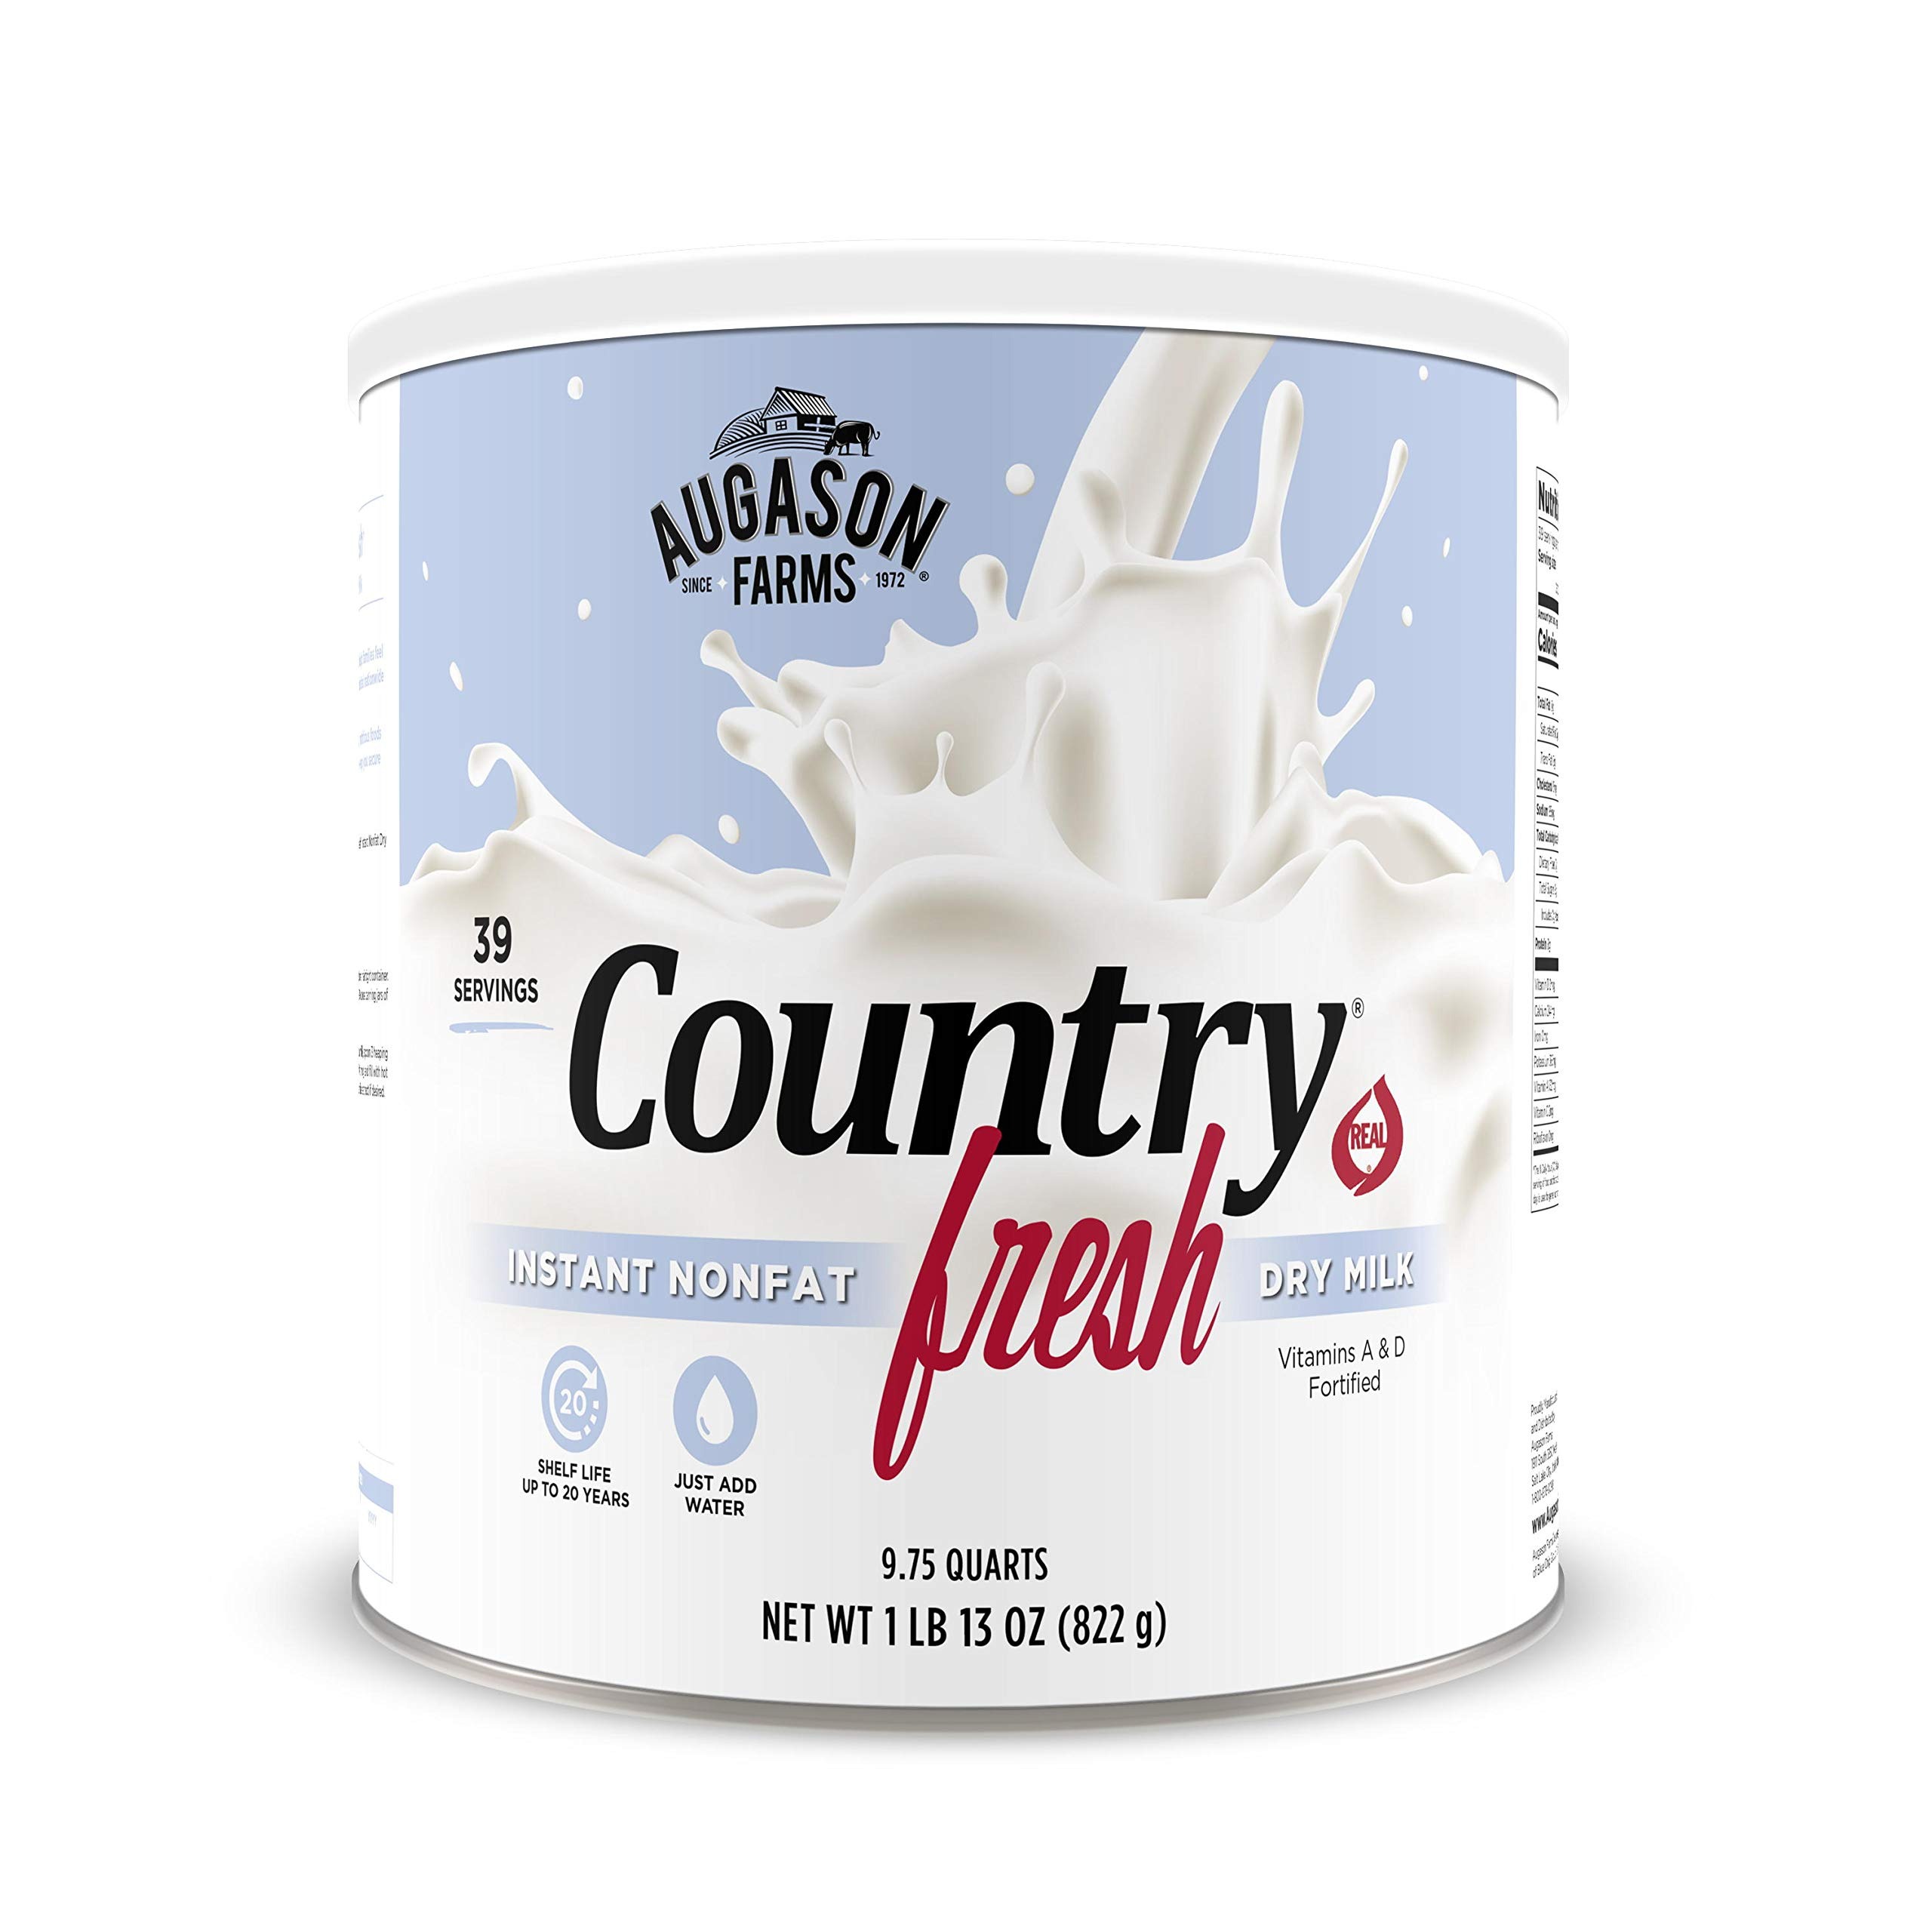
Item Name: Augason Farms Country Fresh Instant Nonfat Dry Milk Can, Emergency Food Supply, Everyday Meals, 39 Servings
Bullet Point 1: 39 Servings
Bullet Point 2: 2,730 Calories
Bullet Point 3: Makes approximately 2.5 gallons
Bullet Point 4: Certified Gluten Free
Bullet Point 5: Up to a 20 Year Shelf Life.
Value: 29.0
Unit: Ounce

Price: 20.105